B movie

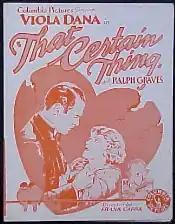
Columbia's "That Certain Thing" (1928) was made for less than $20,000 (about $297,791 today). Soon, director Frank Capra's association with Columbia helped vault the studio toward Hollywood's major leagues.

In 1927–28, at the end of the silent era, the production cost of an average feature from a major Hollywood studio ranged from $190,000 at Fox to $275,000 at Metro-Goldwyn-Mayer. That average reflected both "specials" that might cost as much as and films made quickly for around $50,000. These cheaper films (not yet called "B movies") allowed the studios to derive maximum value from facilities and contracted staff in between a studio's more important productions, while also breaking in new personnel.